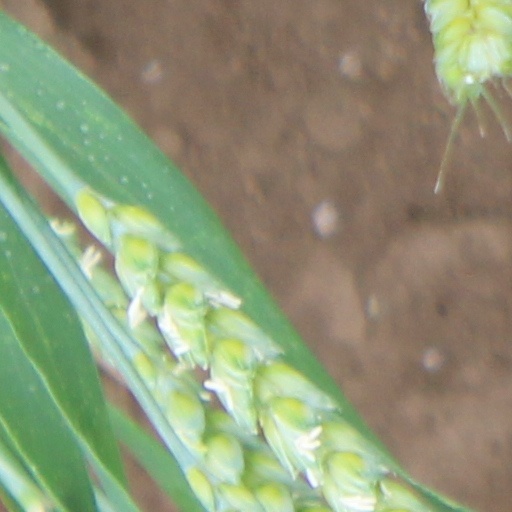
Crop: wheat